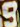
Number: 9